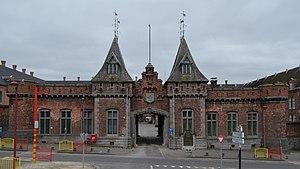
Charleroi (Belgique, avenue Général Michel
L'histoire des Juifs à Charleroi, qui se situe dans un cycle historique d'un siècle, prend son essor après 1918 et connaît un grand déclin depuis les années 2010.
Charleroi est une ville francophone de Belgique, située en Région wallonne, province de Hainaut, sur la Sambre. C'est le chef-lieu de l'arrondissement administratif de Charleroi englobant 14 communes sur une superficie totale de 554,55 km².
La caserne Trésignies est une ancienne installation militaire à Charleroi construite en 1887, abritant aujourd'hui le Musée des Chasseurs à pied, l'Université Ouverte et des espaces de services à l'entrepreneuriat.